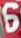
Number: 6